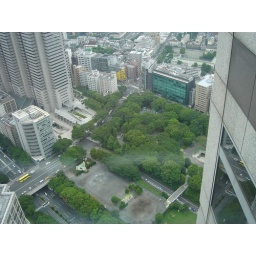
from the Tokyo city govt. building in Shinjuku--observatory on 45th floor